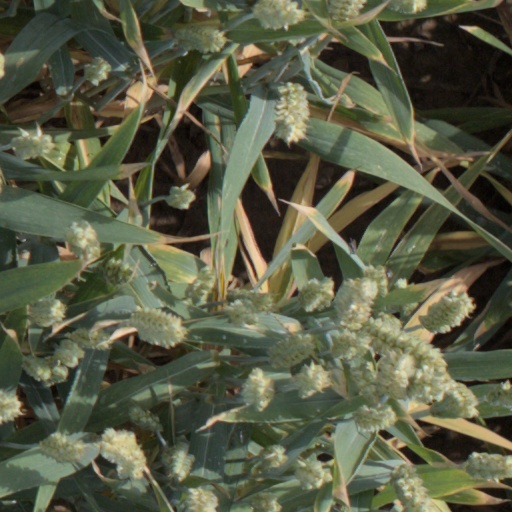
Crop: wheat